Ewart Horsfall

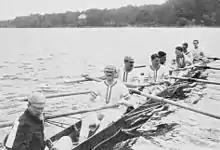
The winning Leander Club eight at the 1912 Olympics (Horsfall 6th from left, wearing scarf)

He joined Leander Club and was a member of the Leander eight, which won the gold medal for Great Britain rowing at the 1912 Summer Olympics. At the age of 20, he was the crew's youngest member.